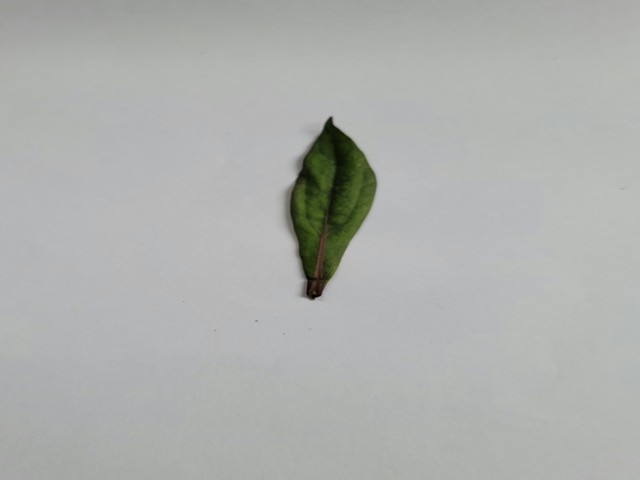
Plant: ayapan